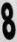
Number: 8